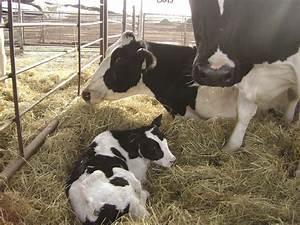
cow